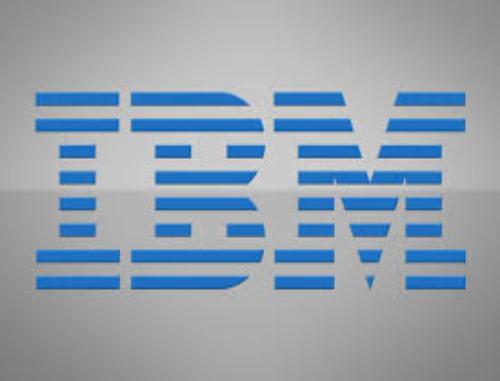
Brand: IBM
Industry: Electronic